Nihon Falcom

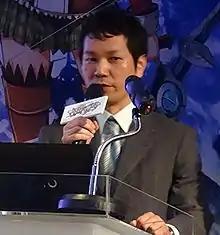

Nihon Falcom was founded by Masayuki Kato in 1981. They are credited with laying the foundations for the action role-playing and Japanese role-playing game genres. The name Falcom came from the "Millennium Falcon" and the final "n" was changed to an "m" to fit naming trends of that time. The word Nihon, taken after one of the native names of Japan, was added to make it sound more complete.